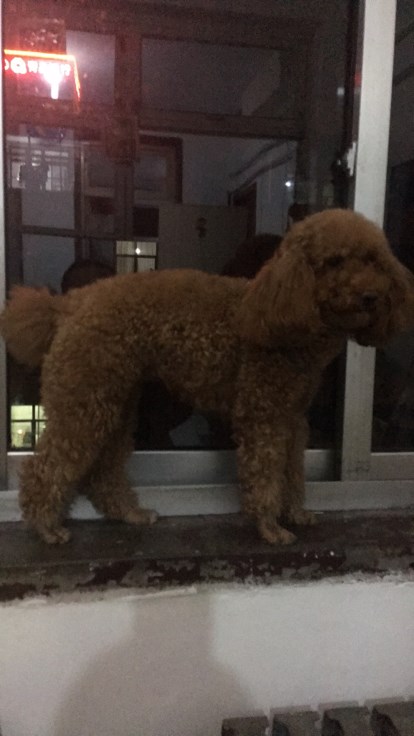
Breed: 7449-n000128-teddy